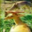
Label: deer